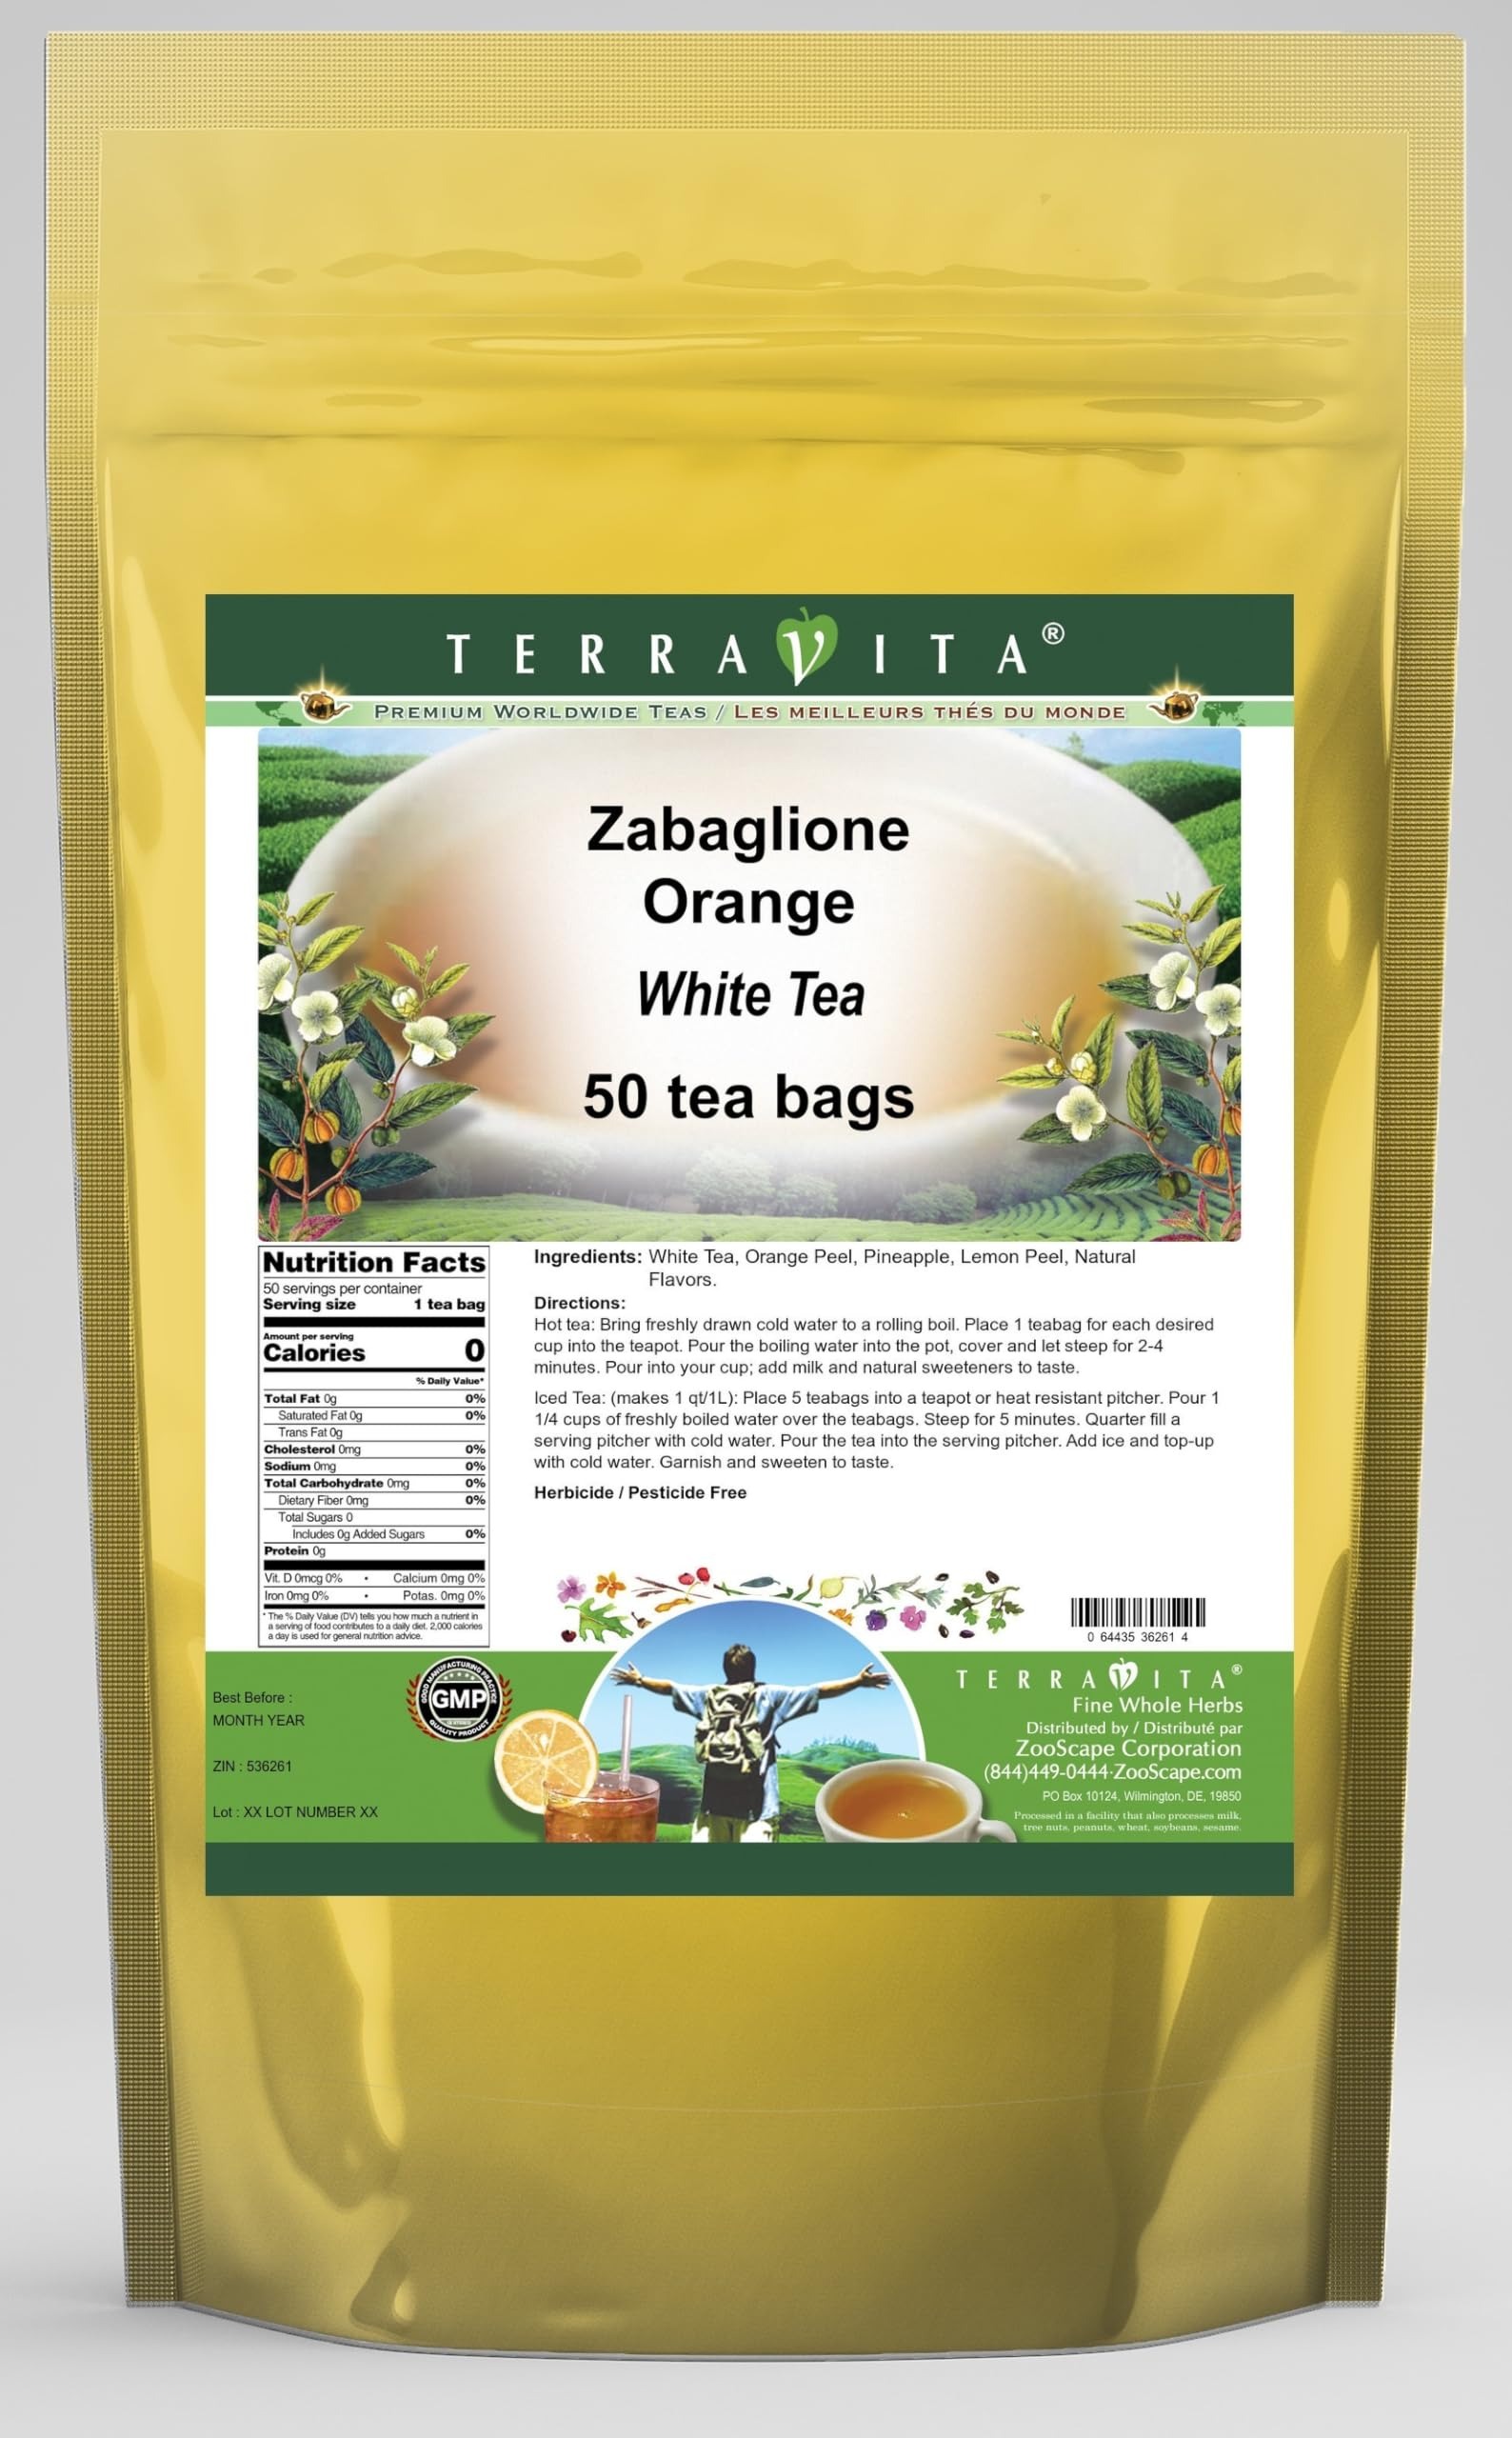
Item Name: Zabaglione Orange White Tea (50 tea bags, ZIN: 536261) - 3 Pack
Bullet Point 1: Our Zabaglione Orange White Tea is a mouth-watering flavored White tea with Orange Peel, Pineapple and Lemon Peel that you can enjoy all year round! The aroma and Zabaglione Orange flavor is a delight! - Ingredients: White tea, Orange Peel, Pineapple, Lemon Peel and Natural Zabaglione Orange Flavor.
Bullet Point 2: No fillers.
Bullet Point 3: Manufacturer: TerraVita
Bullet Point 4: Size: 50 tea bags
Bullet Point 5: White Tea Bags - Packed in a convenient upright pouch!
Product Description: Our Zabaglione Orange White Tea is a mouth-watering flavored White tea with Orange Peel, Pineapple and Lemon Peel that you can enjoy all year round! The aroma and Zabaglione Orange flavor is a delight! - Ingredients: White tea, Orange Peel, Pineapple, Lemon Peel and Natural Zabaglione Orange Flavor. - Hot tea brewing method: Bring freshly drawn cold water to a rolling boil. Place 1 teabag for each desired cup into the teapot. Pour the boiling water into the pot, cover and let steep for 2-4 minutes. Pour into your cup; add milk and natural sweeteners to taste. - Iced tea brewing method: (to make 1 liter/quart): Place 5 teabags into a teapot or heat resistant pitcher. Pour 1 1/4 cups of freshly boiled water over the teabags. Steep for 5 minutes. Quarter fill a serving pitcher with cold water. Pour the tea into the serving pitcher. Add ice and top-up with cold water. Garnish and sweeten to taste. - TerraVita is an exclusive line of premium-quality, natural source products that use only the finest, purest and most potent ingredients found around the world. TerraVita is hallmarked by the highest possible standards of purity, potency, stability and freshness. All of our products are prepared with the highest elements of quality control, from raw materials through the entire manufacturing process, up to and including the moment that the bottles or bags are sealed for freshness and shipped out to you. Our highest possible standards are certified by independent laboratories and backed by our personal guarantee. - TerraVita exists to meet and ensure your family's health and wellness without the harmful effects of chemicals and health products. We strive to make all of our products affordable and reliable and are constantly searching the market to maintain our affordability and to
Value: 150.0
Unit: Count

Price: 126.3